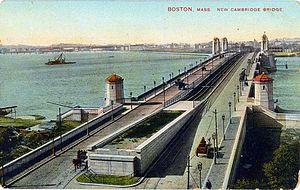
Le pont Longfellow est un ouvrage d'art de la Route 3, et aussi de la Ligne rouge du métro de Boston gérée par la Massachusetts Bay Transportation Authority. Il relie les faubourgs de Beacon Hill et de Kendall Square en franchissant la Rivière Charles, dans le Massachusetts.